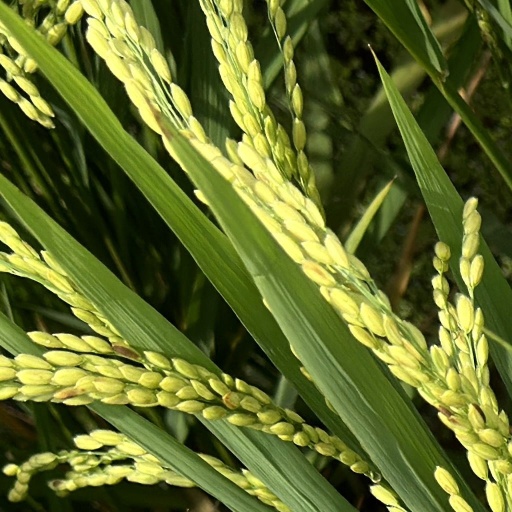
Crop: rice